Nesselberg

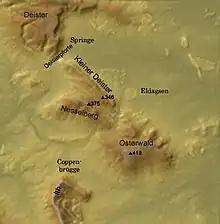
The Kleiner Deister, Nesselberg and Osterwald

The Nesselberg is a ridge up to high in the Calenberg Highland which, together with the Kleiner Deister and the Osterwald, forms a group of three contiguous hill regions in the northwestern part of the Leine Uplands. It lies between Altenhagen I and Coppenbrügge in Lower Saxony, Germany.